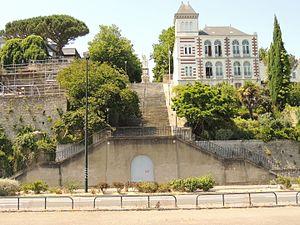
Escalier Sainte-Anne à Nantes, en France, vu du quai Marquis-d'Aiguillon
Le quai Marquis-d'Aiguillon est une voie du quartier Bellevue - Chantenay - Sainte-Anne de Nantes, en France. Il s'agit d'un quai du port de Nantes longeant la Loire.